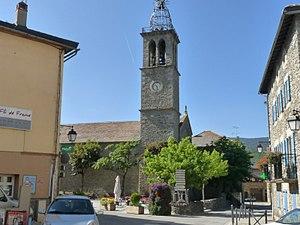
Eglise et place centrale d'Osséja, Pyrénées-Orientales, France
Osséja est une commune française, située à l'ouest du département des Pyrénées-Orientales en région Occitanie. C'est, avec Saillagouse, Font-Romeu et Bourg-Madame, l'une des principales communes de Cerdagne.